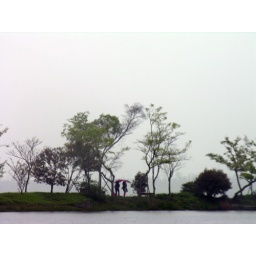
Two girls walking in rain in Zhe Jiang Xianhu Lake Resort near Hangzhou.